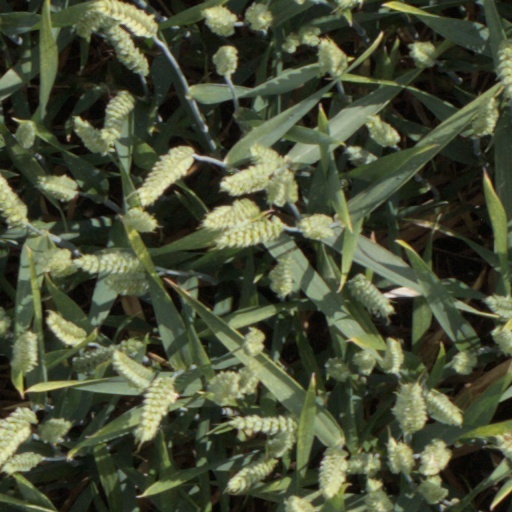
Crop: wheat